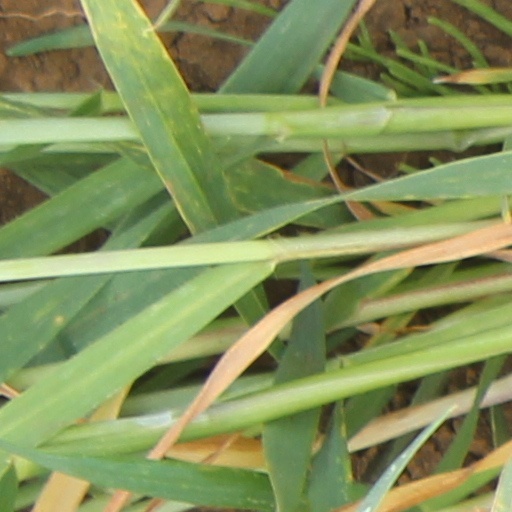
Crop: wheat